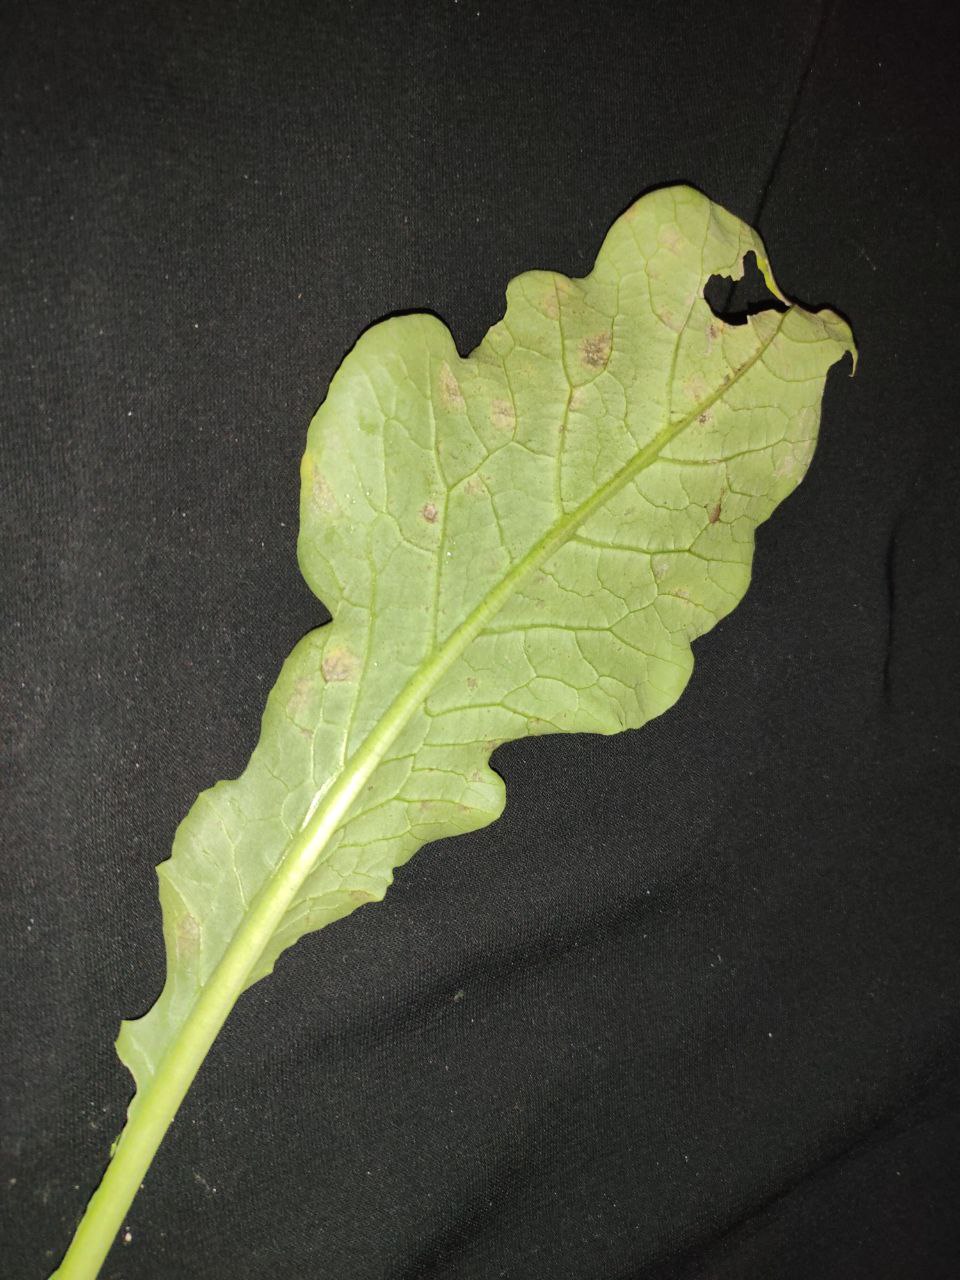
Label: Downey mildew